List of birds of India

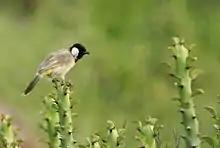
White-eared bulbul

The grey hypocolius is a small Middle Eastern bird with the shape and soft plumage of a waxwing. They are mainly a uniform grey colour except the males have a black triangular mask around their eyes.